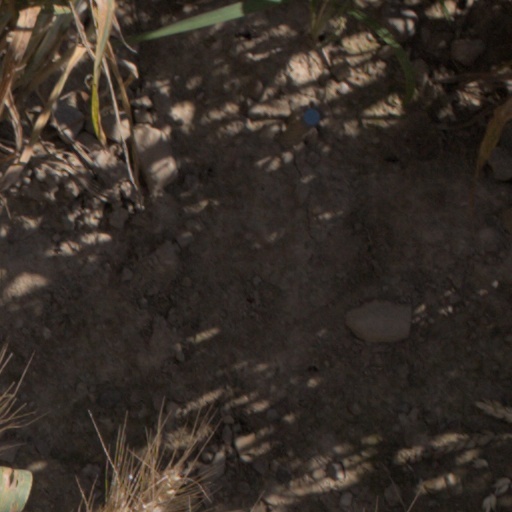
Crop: wheat